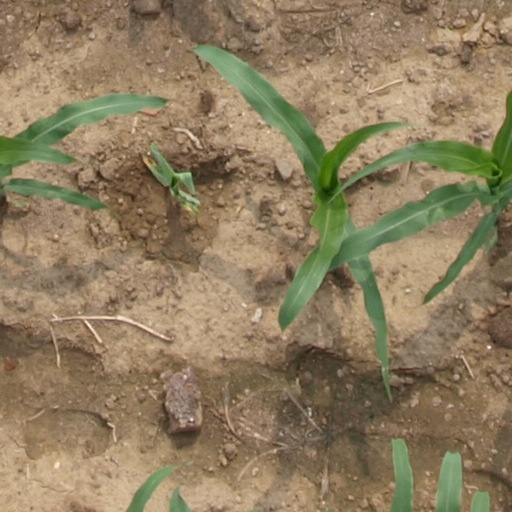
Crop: maize; corn